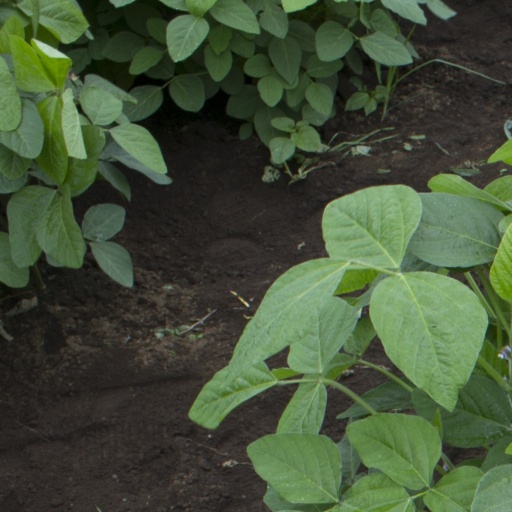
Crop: soybean